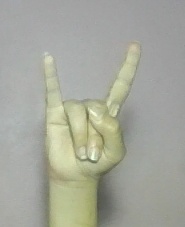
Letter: la